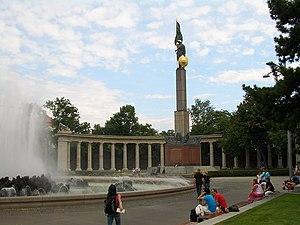
Autriche, Vienne, Schwarzenbergplatz